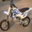
Label: motorcycle